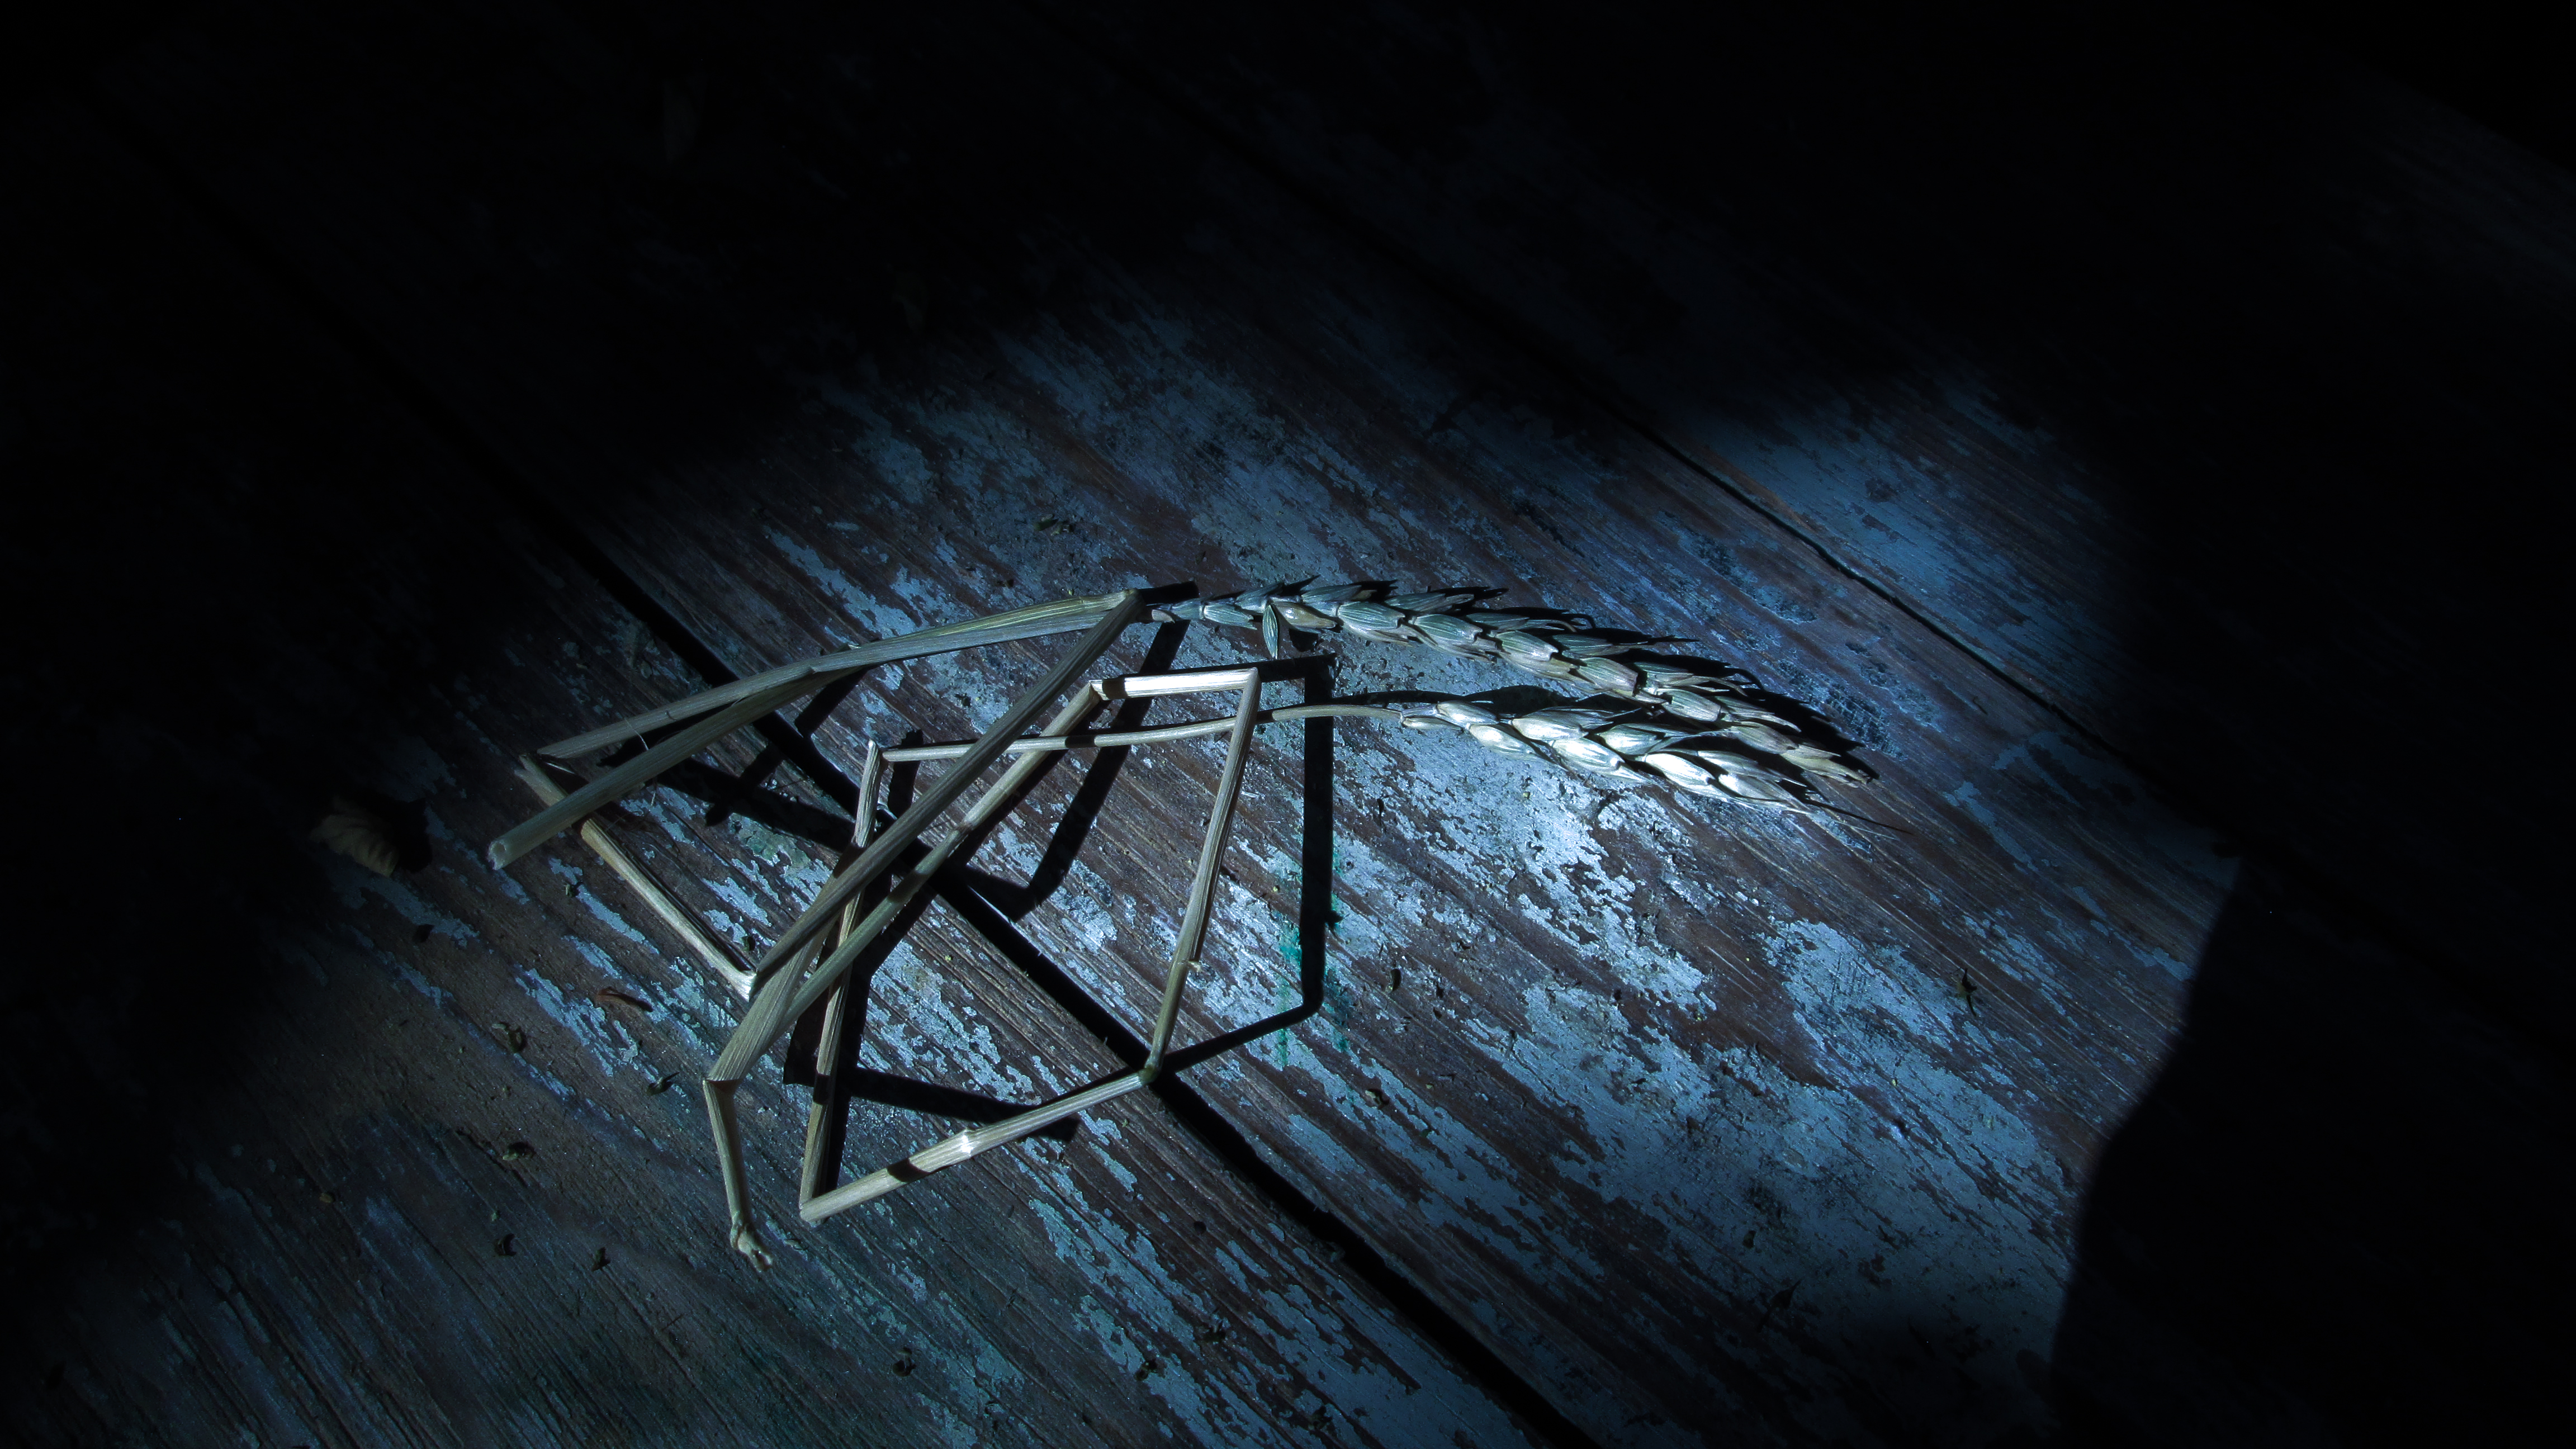
love, blue, creative, artistic, spikes, color, nature, board, wood, sleep, fairy, magic, mystic, black, darkness, water, black and white, photography, stock photography, still life photography, graphics, space, illustration, art